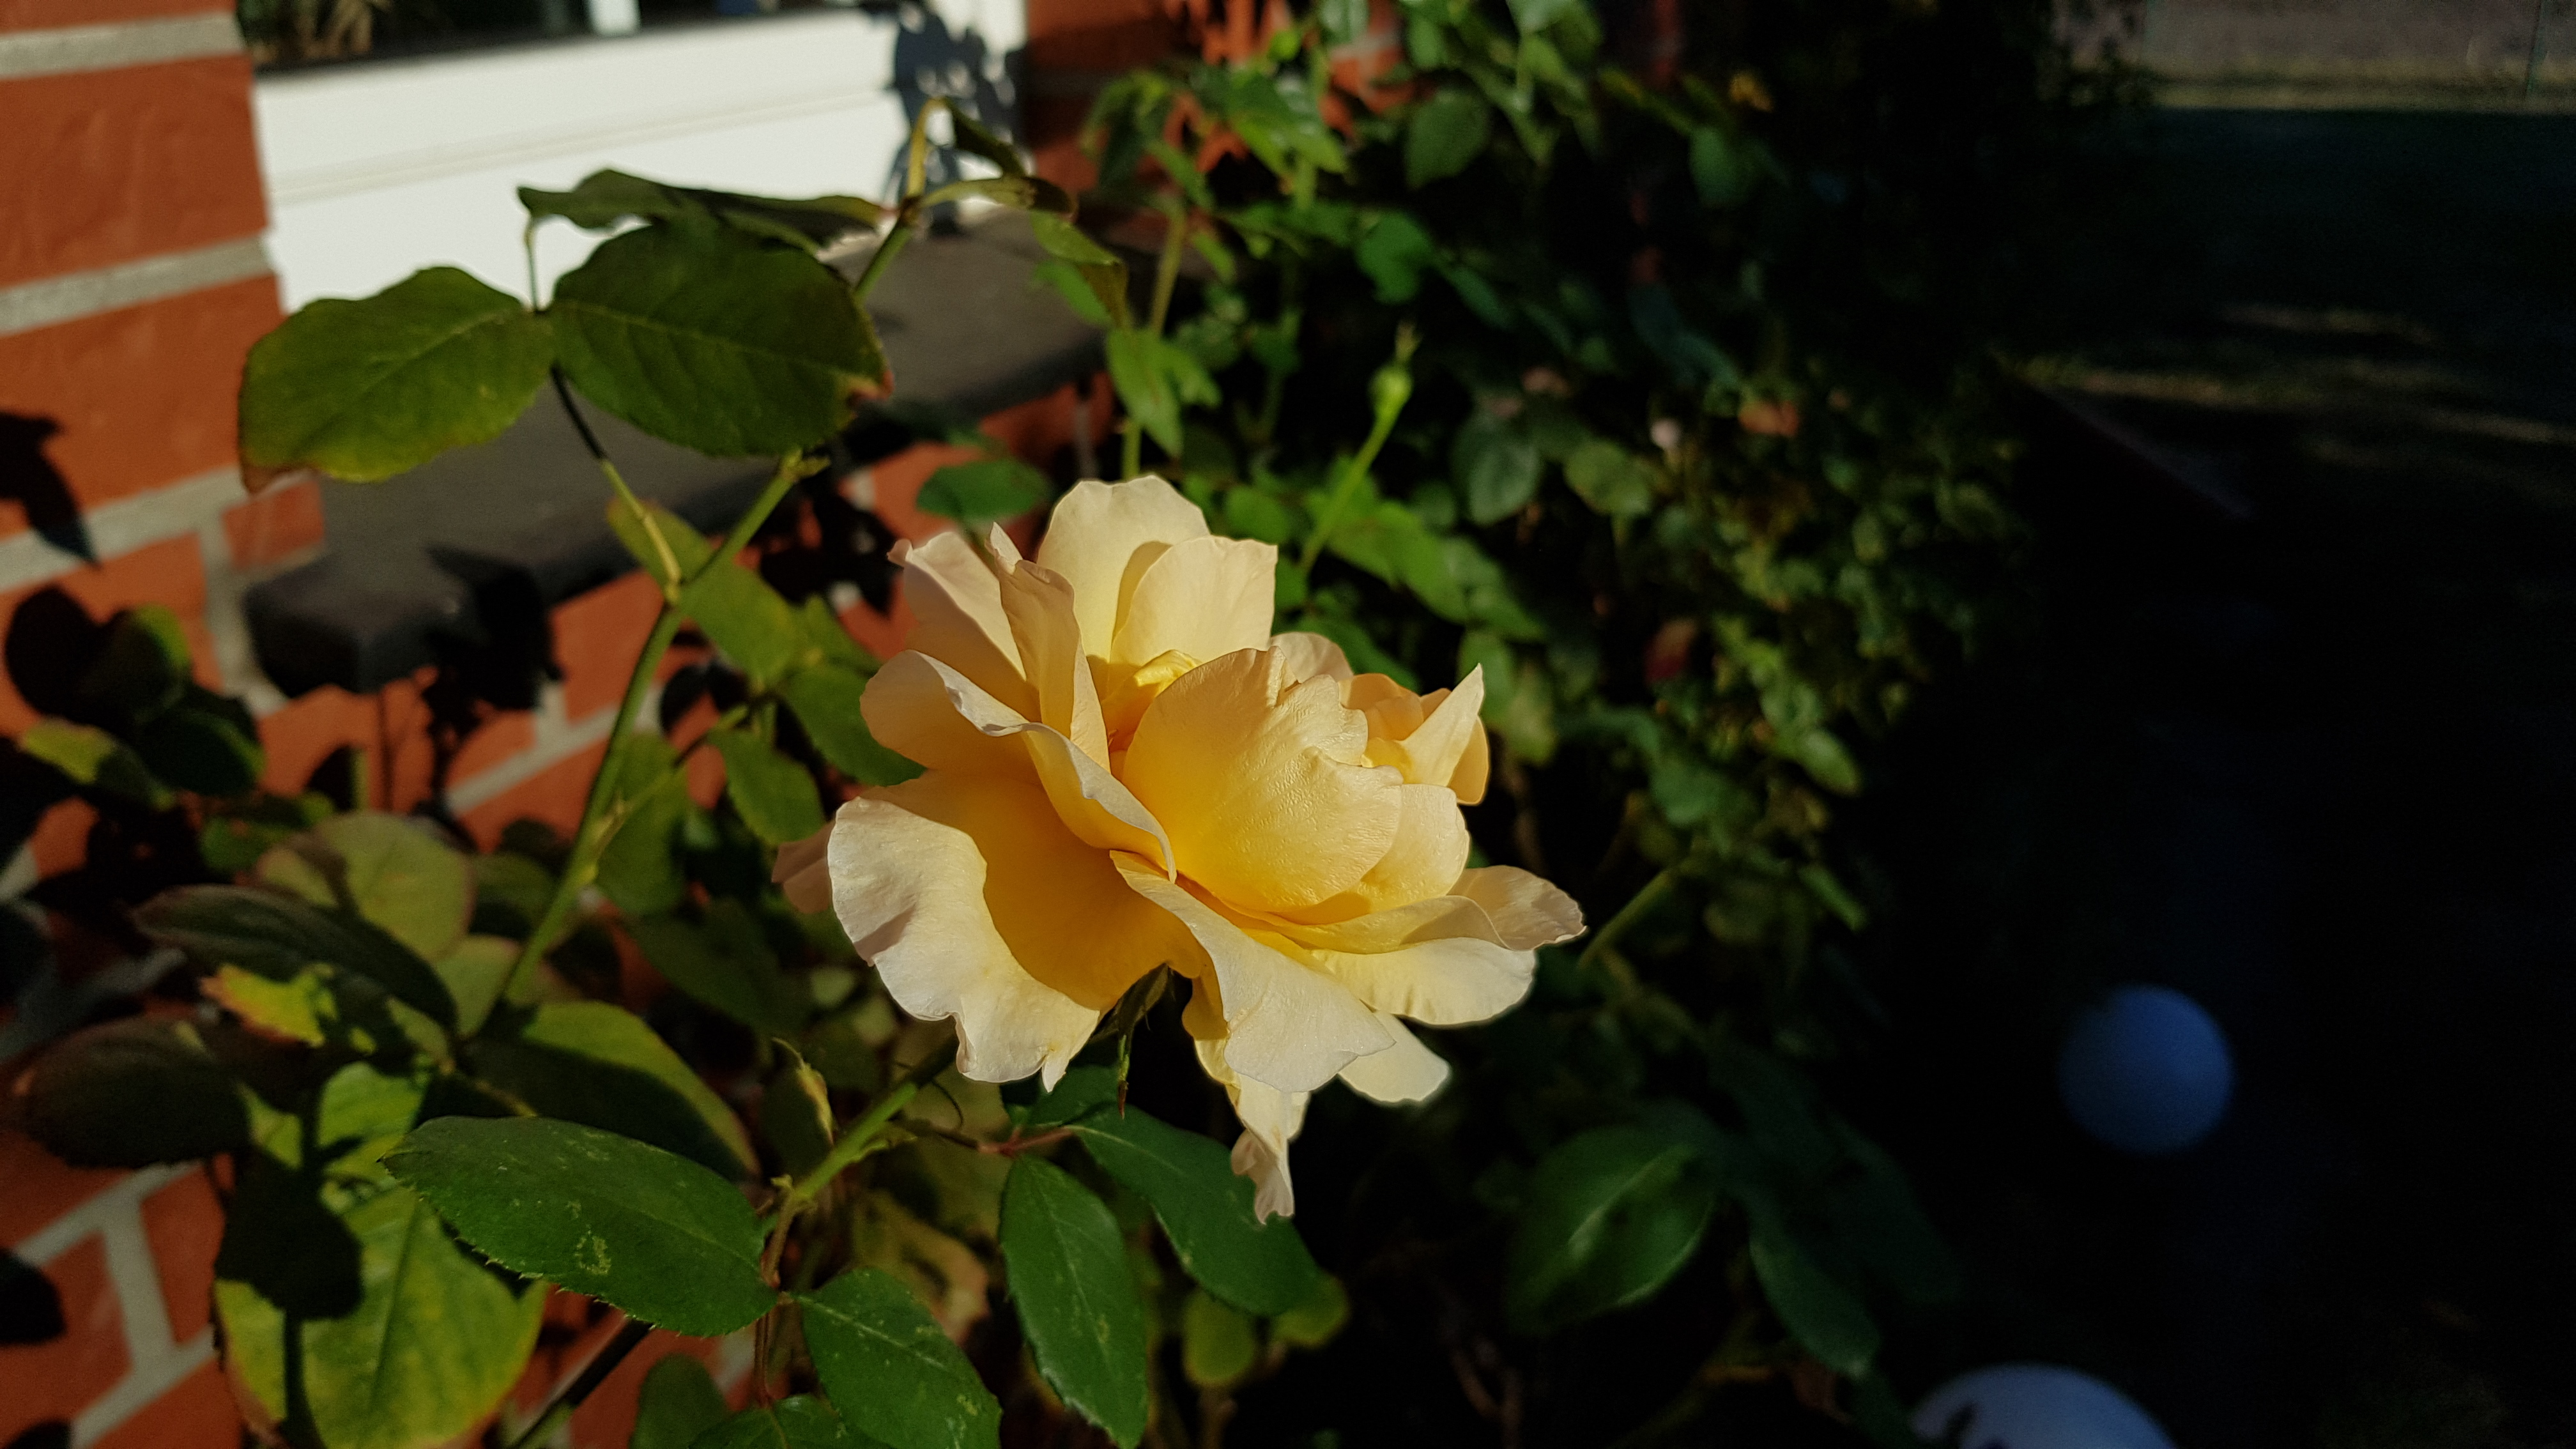
rose, green, yellow, flower, plant, rose family, flowering plant, flora, spring, sunlight, rose order, petal, china rose, garden, floribunda, garden roses